Index of Saint Barthélemy–related articles

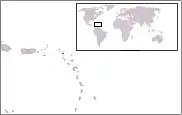
The location of the French overseas collectivity of Saint Barthélemy

The following is an alphabetical list of topics related to the French overseas collectivity of Saint Barthélemy.